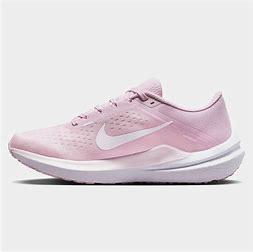
Brand: Nike
Model: Winflo 10